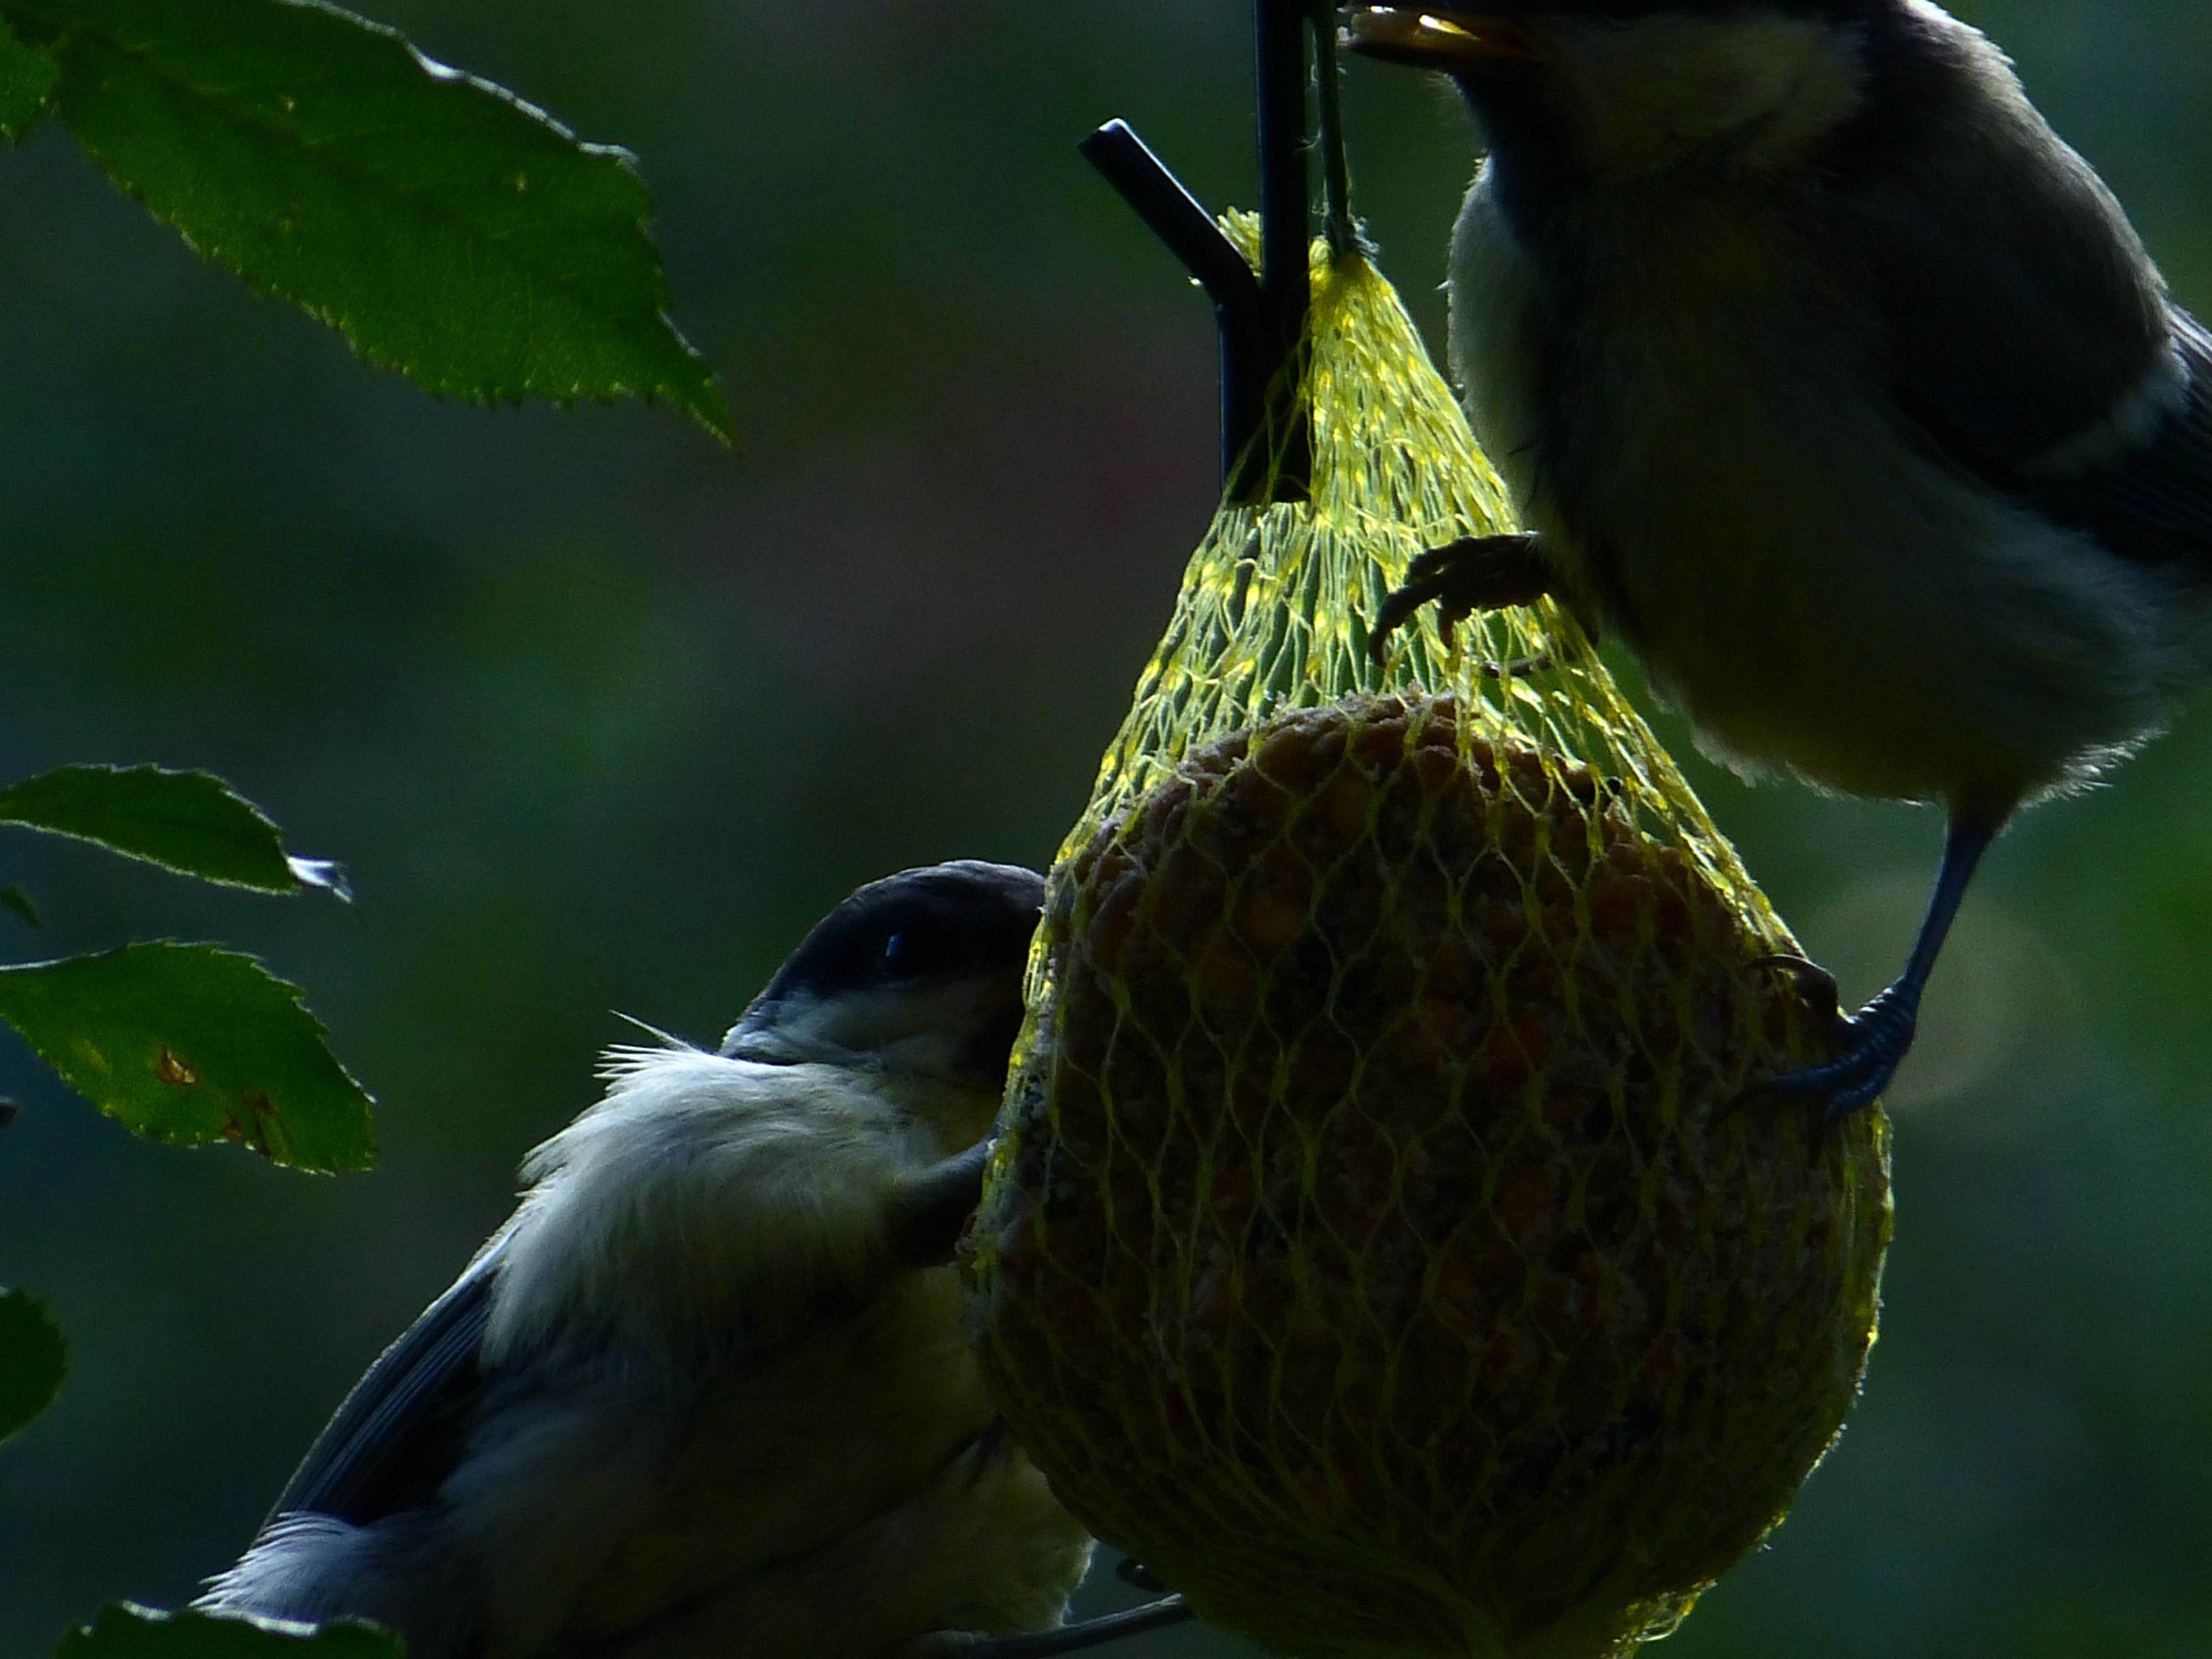
nature, branch, bird, wildlife, green, beak, hummingbird, eat, fauna, feeding, vertebrate, blue tit, tit, fat balls, perching bird